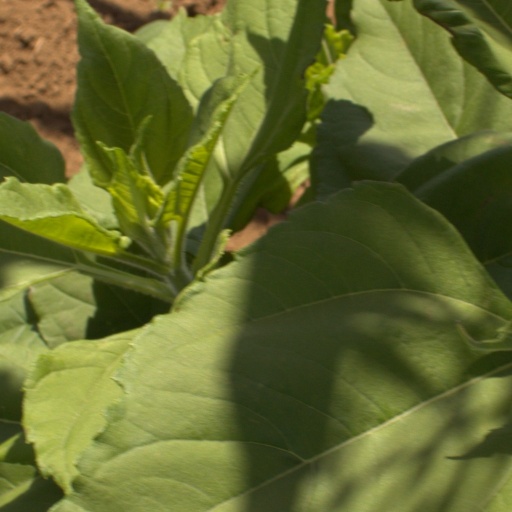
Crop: Jerusalem artichoke